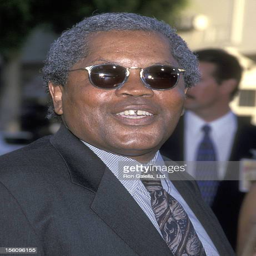
actor attends the westwood premiere